Ru (upper garment)

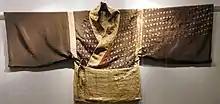
A , Former Qin, Sixteen Kingdoms.

The started to be worn in the Shang dynasty. According to historical documents and archaeological findings, the basic form of clothing during Shang was .